Arizona Rancho

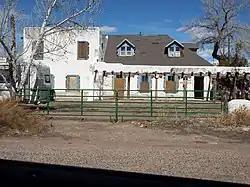
South Elevation, Arizona Rancho

The Arizona Rancho, also known as the Higgins House, Brunswick Hotel and Arizona Hotel, is a former hotel in Holbrook, Arizona, United States. It was originally built between 1881 and 1883 as a residence, the expanded as a boarding house, a hotel, and finally as a motel. The original structure is thought to be the oldest extant structure in Holbrook.